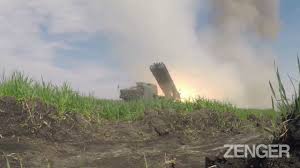
Label: Self Propelled Artillery